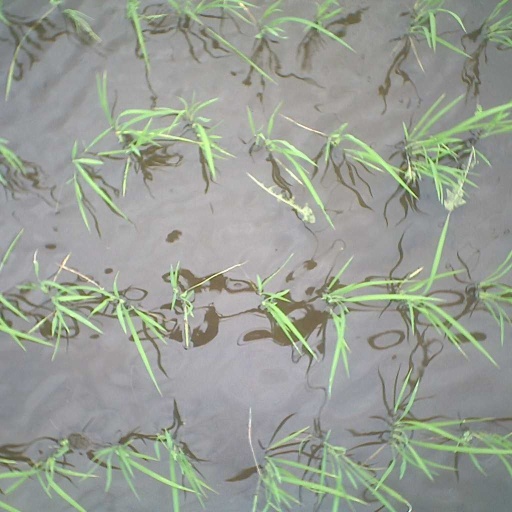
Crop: rice